Pax Leksikon

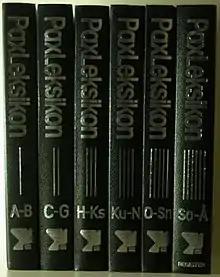
First edition

Pax Leksikon is a Norwegian political encyclopedia published in six volumes by the Norwegian publishing house Pax Forlag from 1978 to 1981.